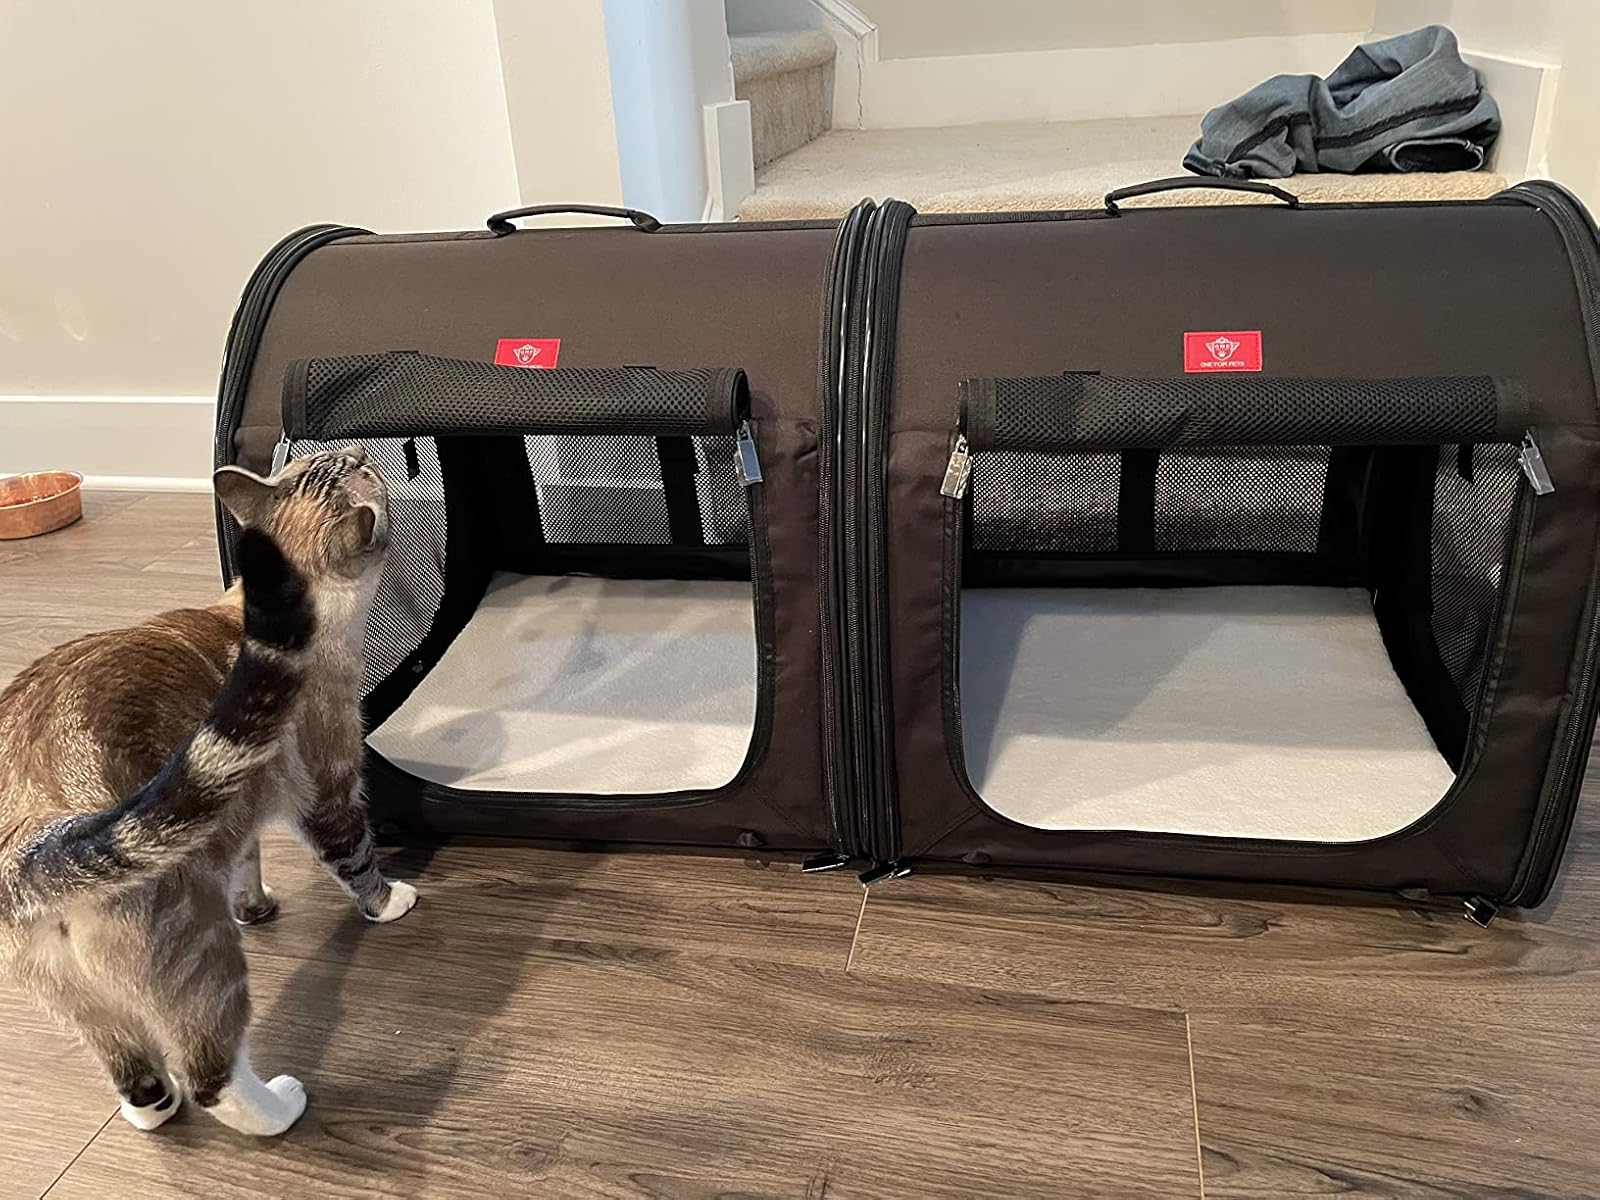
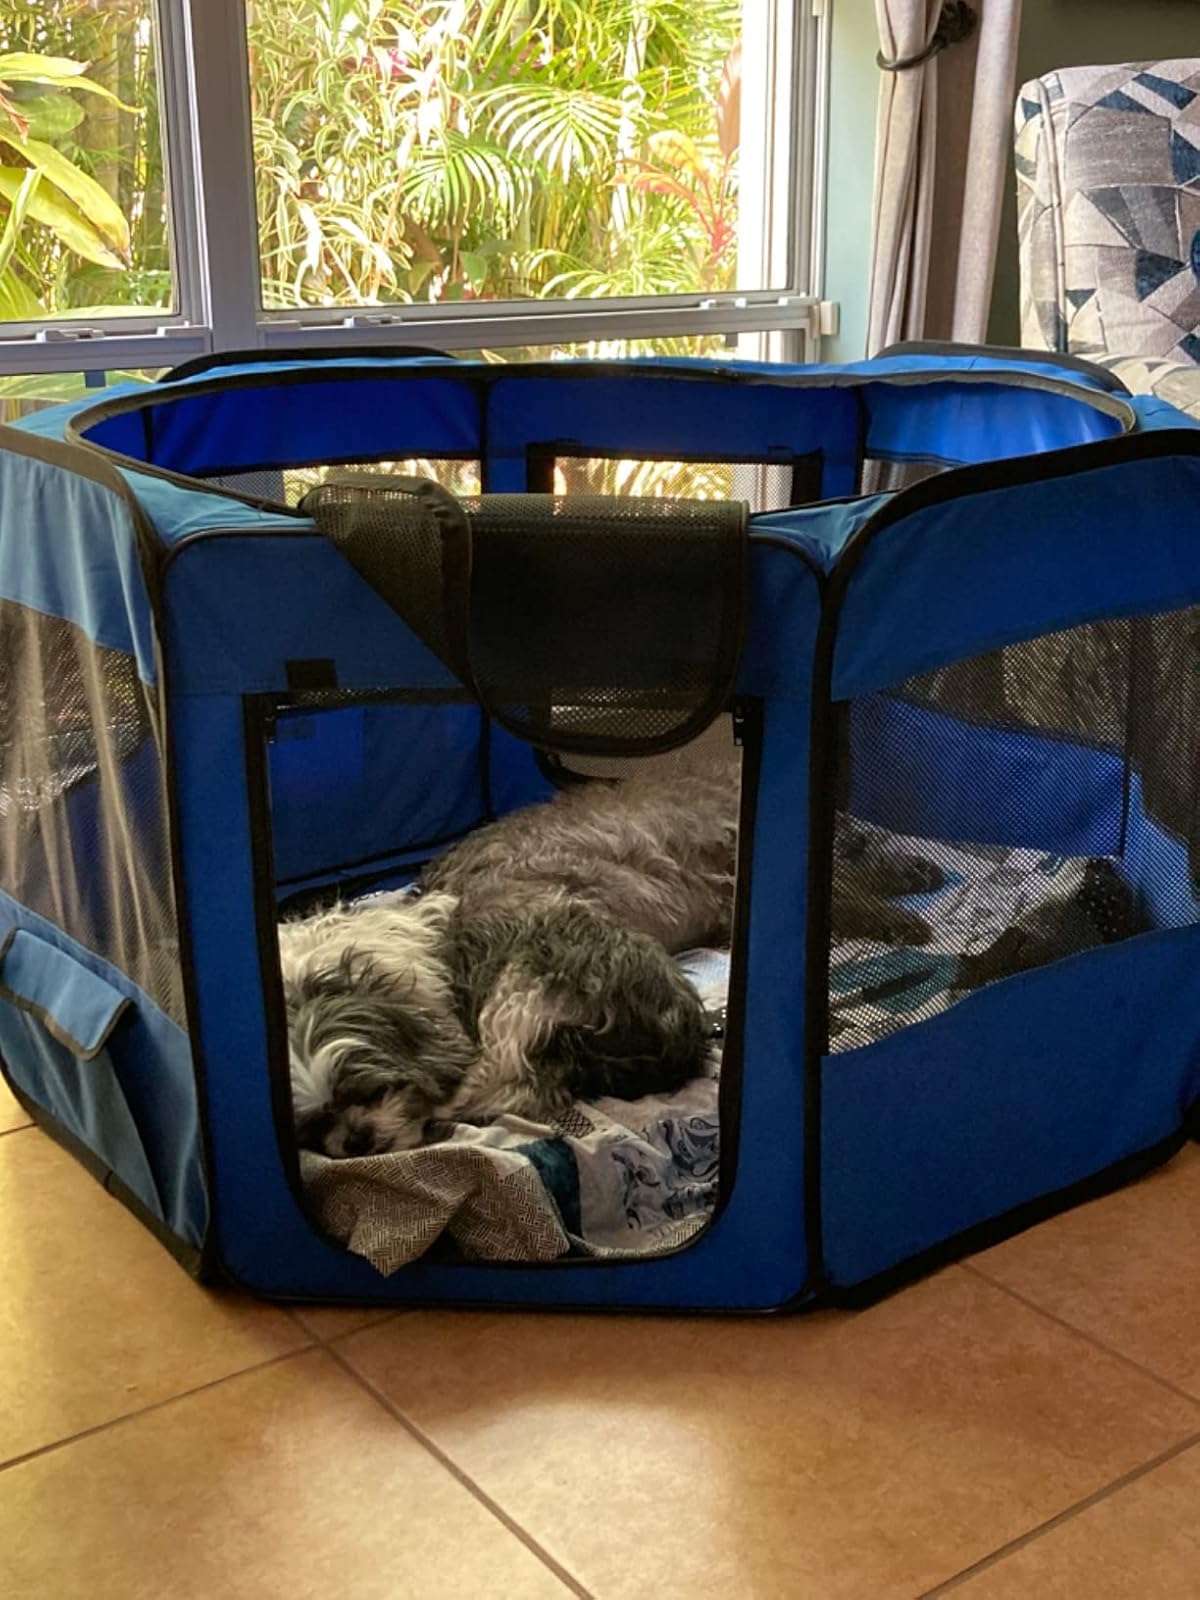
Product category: items_kennel
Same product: no